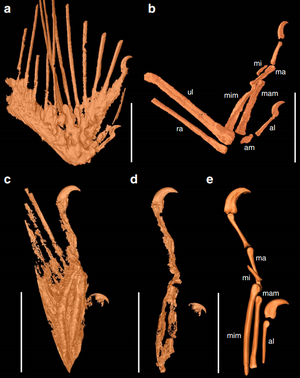
L'ambre birman, également appelé burmite, est la résine fossile extraite du gisement de la vallée de Hukawng dans le nord de la Birmanie. Cet ambre qui date d'environ 99 millions d'années, soit du Cénomanien, présente un intérêt paléontologique considérable en raison des animaux préhistoriques et des plantes qui y sont conservés sous forme d'inclusions. Des arthropodes fossiles, mais aussi des oiseaux, des lézards, des serpents, des grenouilles et des restes fragmentaires de dinosaures sont restés captifs dans cette résine.